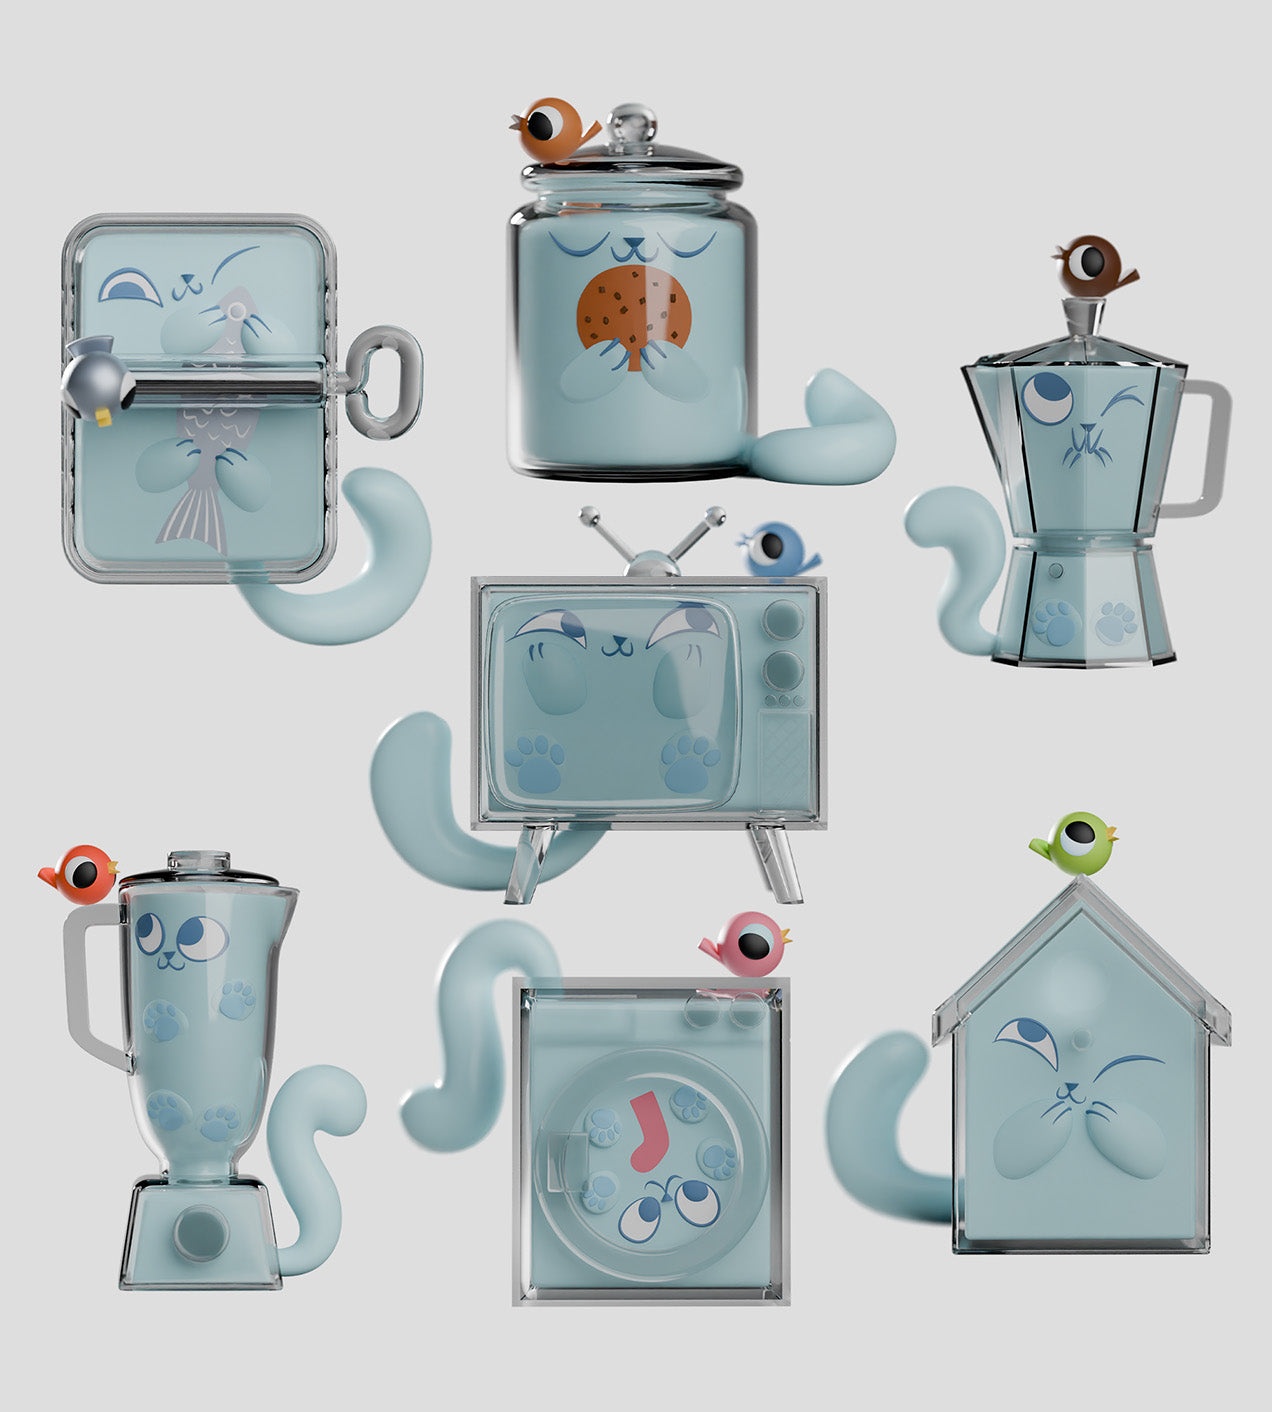
Ghost Cat Blind Box (1 Blind Box) (ONLINE ORDER ONLY)
Official Product Cute and Collectible Makes a great gift Limited Availability Originally available only in Japan, this figure has been imported into the US fans. For ages 15+. Meet Ghost Cat — the adorably spooky blind box collection where one playful ghostly kitty is always sneaking up on his unsuspecting friend, Bird! Each figure captures Ghost Cat in a new hiding spot around the house, whether squeezed into a sardine tin or crammed in a cozy coffee pot, Ghost Cat is ready to pounce! With 7 uniquely charming figures to collect, including one rare chase figure, every unboxing is a purrfect surprise! The game of hide-and-seek never looked so cute, making Ghost Cat the must-have collectible for fans of feline fun. Unbox the magic and let the playful haunt begin! This set contains 6 common designs and 1 secret. Material: PVC, ABS Size: 2.24 in-2.9 in (5.7 cm-7.5 cm) Concept Artist: Seth (Kibooki) Sculptor: Seth (Kibooki), Nena (FigCat) Packaging Artist: Chris, Ben
Brand: Super Anime Store
Category: Toys & Games > Toys > Dolls, Playsets & Toy Figures > Action & Toy Figures > Animal Figures